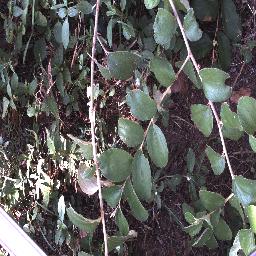
Label: chinee_apple